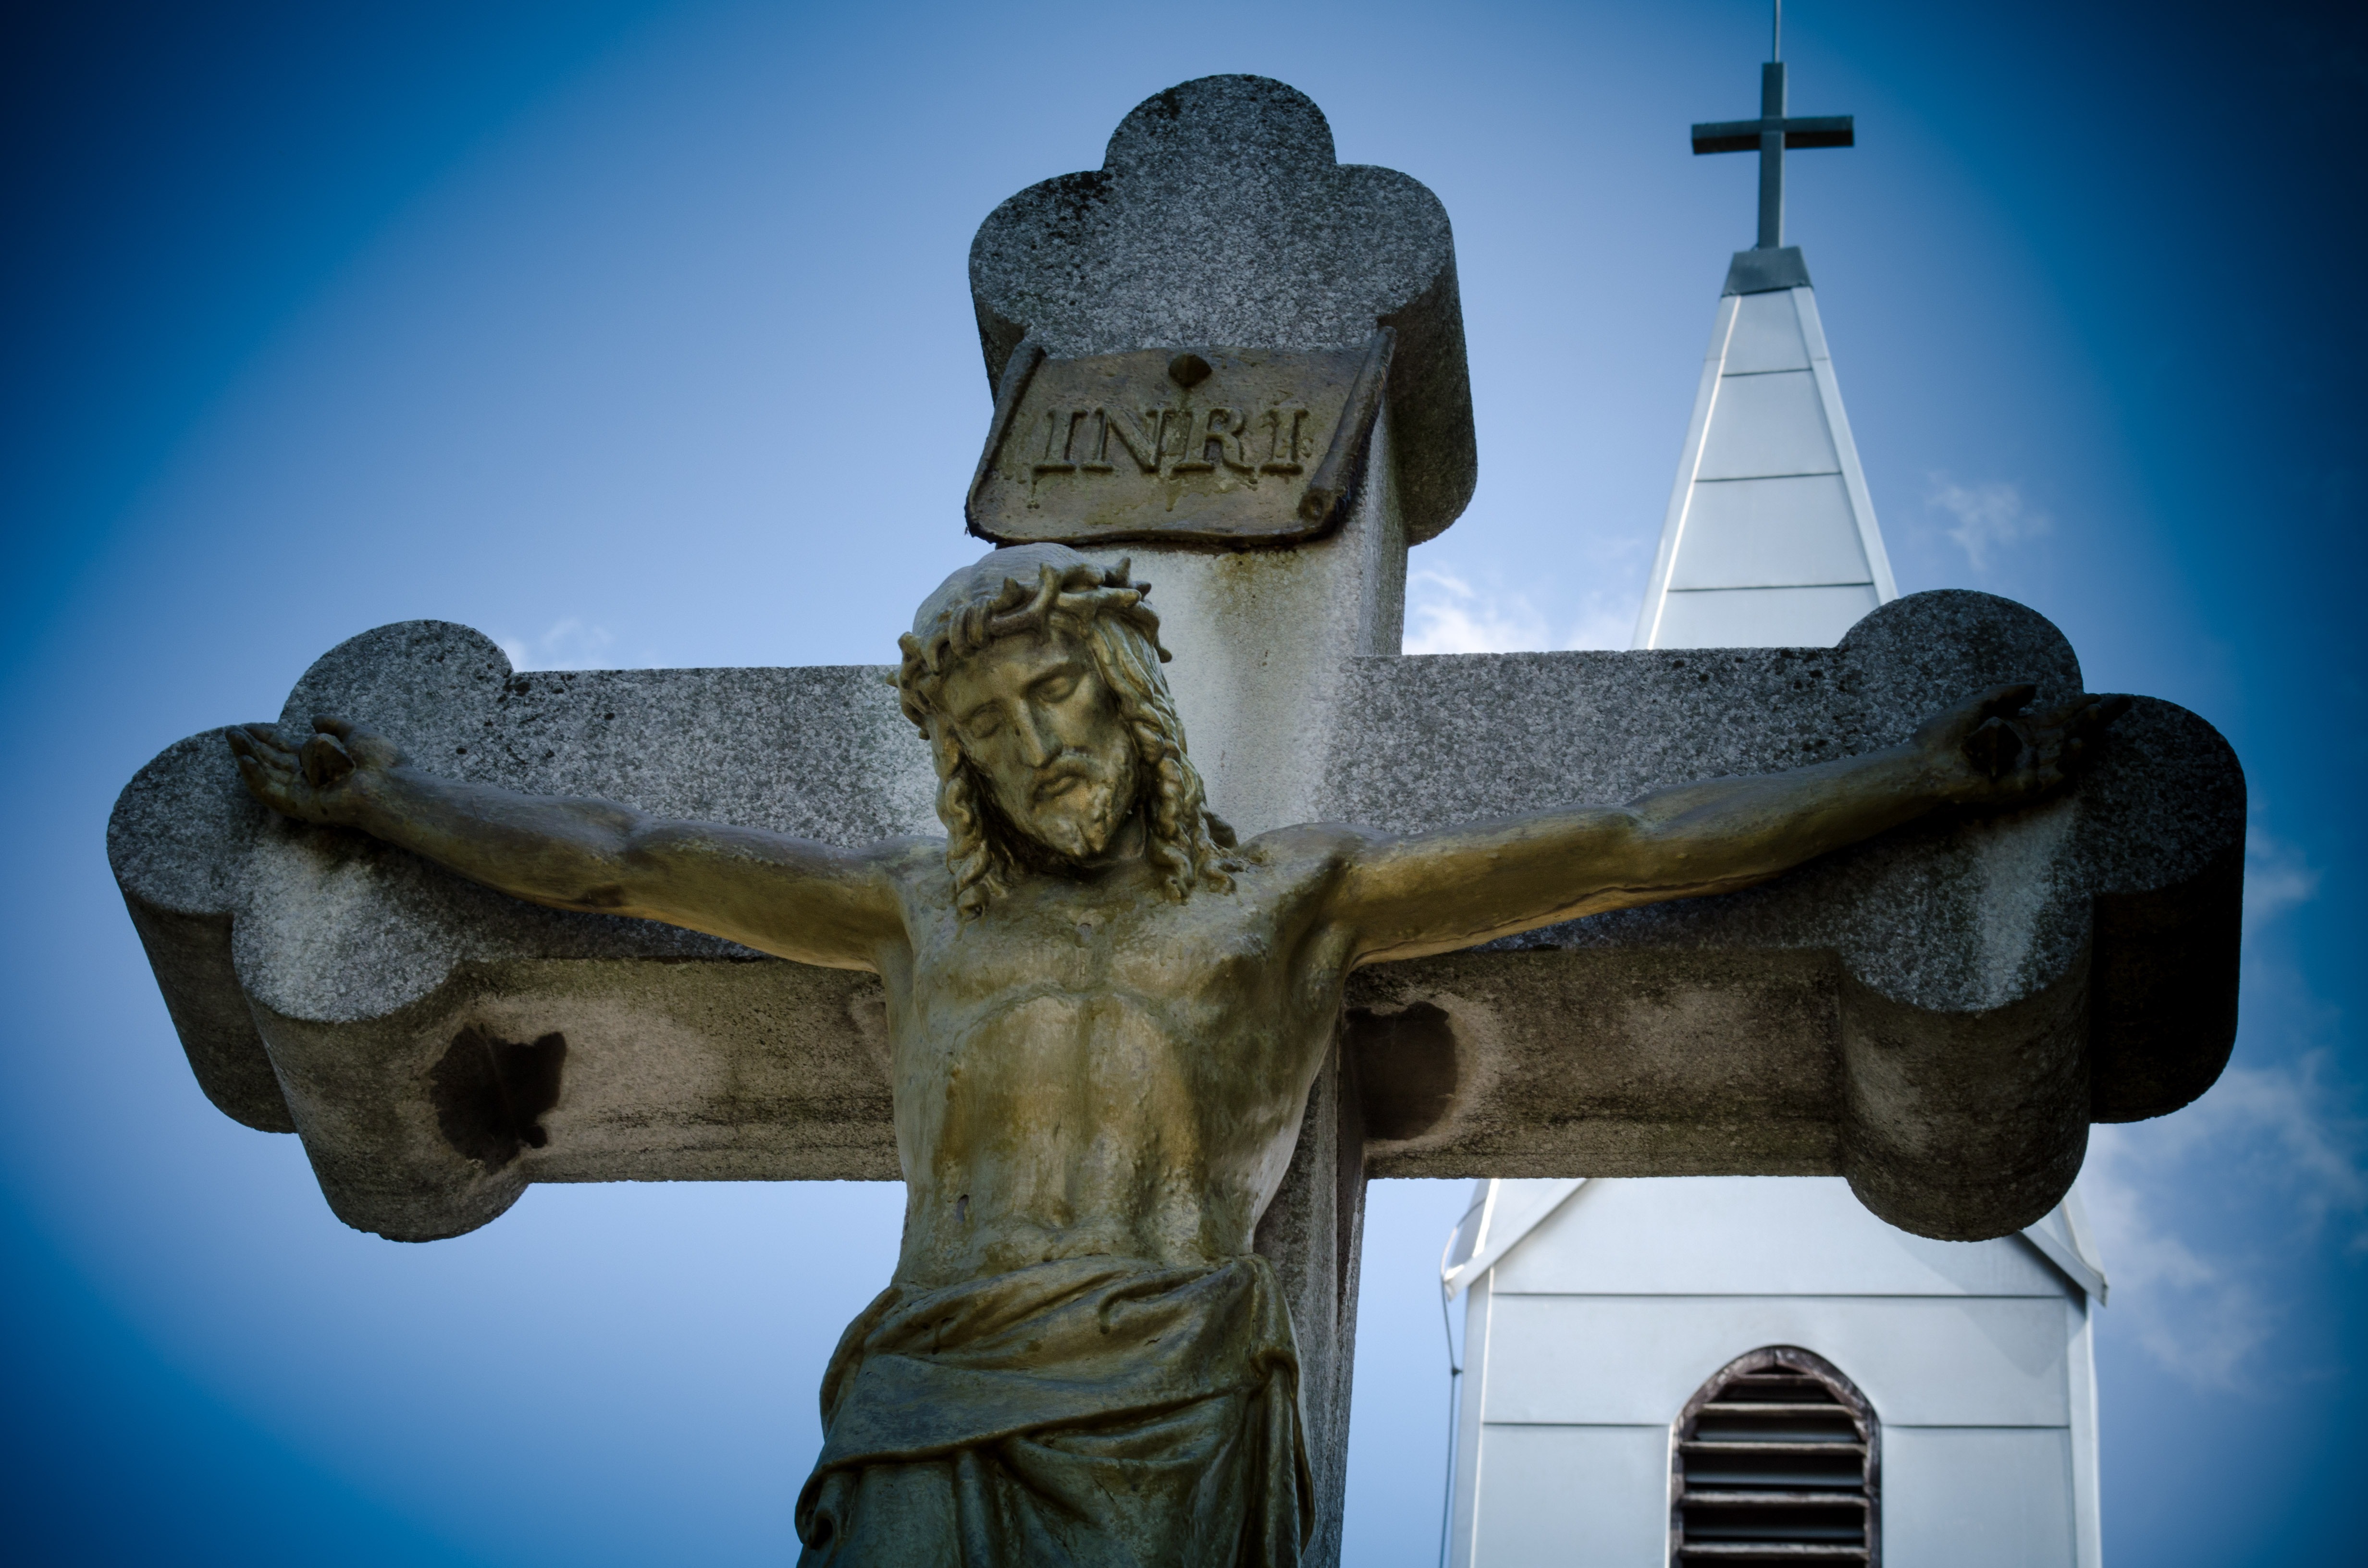
monument, statue, symbol, religion, blue, cross, cemetery, christian, bible, sculpture, christ, art, jesus, easter, resurrection, jesus christ, stations of the cross, ancient history, funeral home